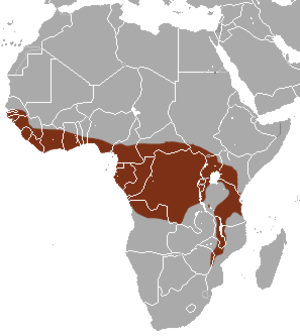
Palmemår
Udbredelse af palmemår
Udbredelse af palmemår
Palmemåren er et lille pattedyr, der hører til de kattelignende rovdyr. Den er eneste nulevende medlem af familien Nandiniidae, men har tidligere været grupperet sammen med desmerdyr. Nyere morfologiske og molekylærgenetiske analyser peger imidlertid på at palmemårens forfædre udspaltede fra de øvrige kattelignende rovdyr for omkring 44.5 millioner år siden. Palmemåren er slank, med korte ben, små ører og en lang stribet hale. Pelsen er grålig til mørkebrun med sorte pletter på ryggen. Dyrene er mellem 35 og 63 cm lange, med en 34-70 cm lang hale og vejer mellem 1.2 og 3 kg. Hannerne er en anelse større end hunnerne.